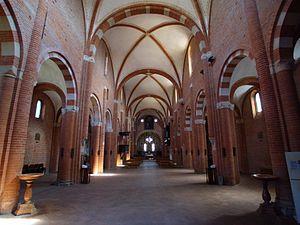
L'abbaye de Chiaravalle della Colomba, située à Alseno, dans la province de Plaisance et la région Émilie-Romagne en Italie, est une abbaye cistercienne.